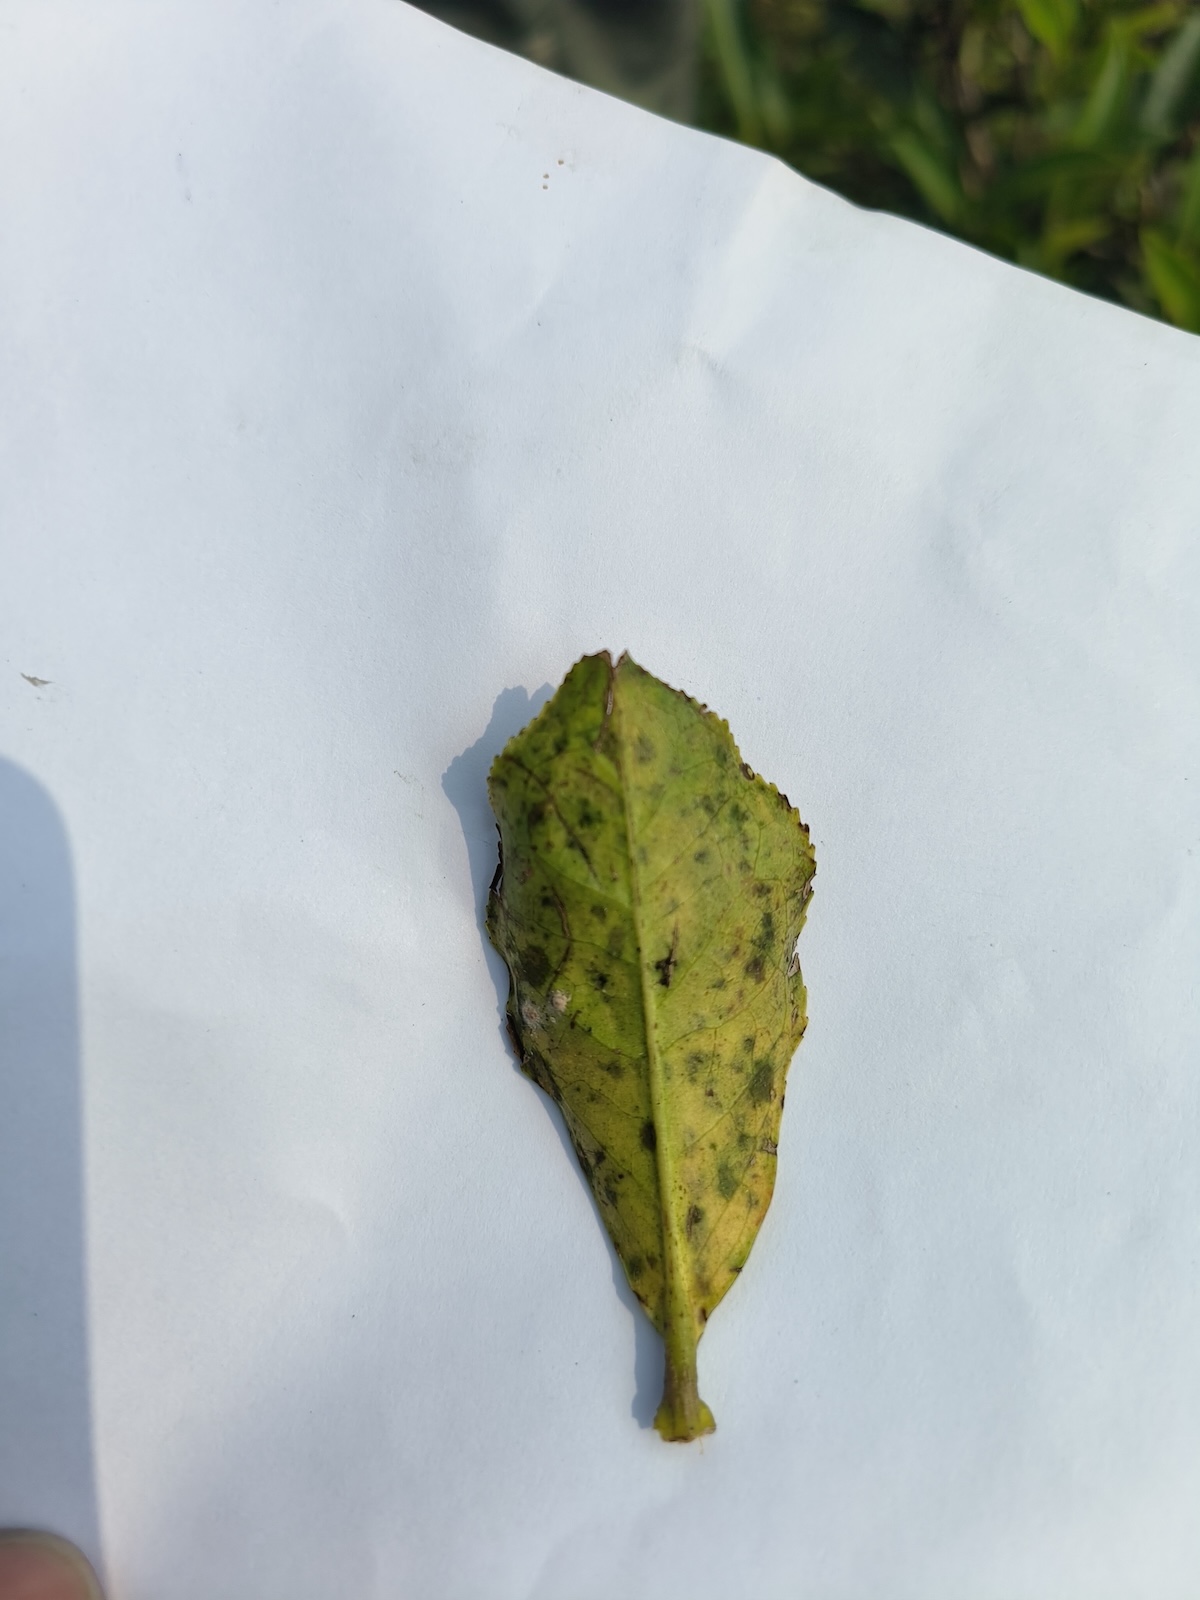
Label: Tea algal leaf spot